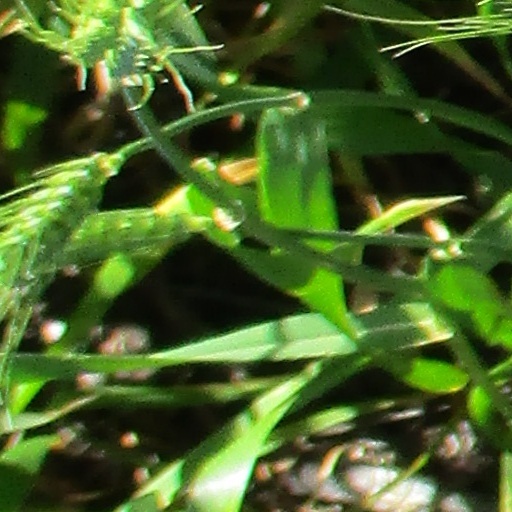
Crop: wheat